Extreme points of Bhutan

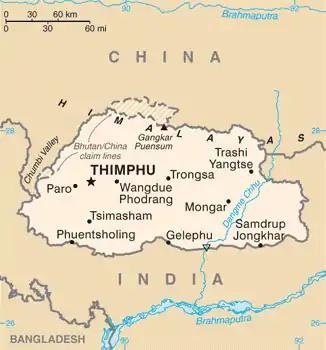
Map of Bhutan

This is a list of the extreme points of Bhutan.